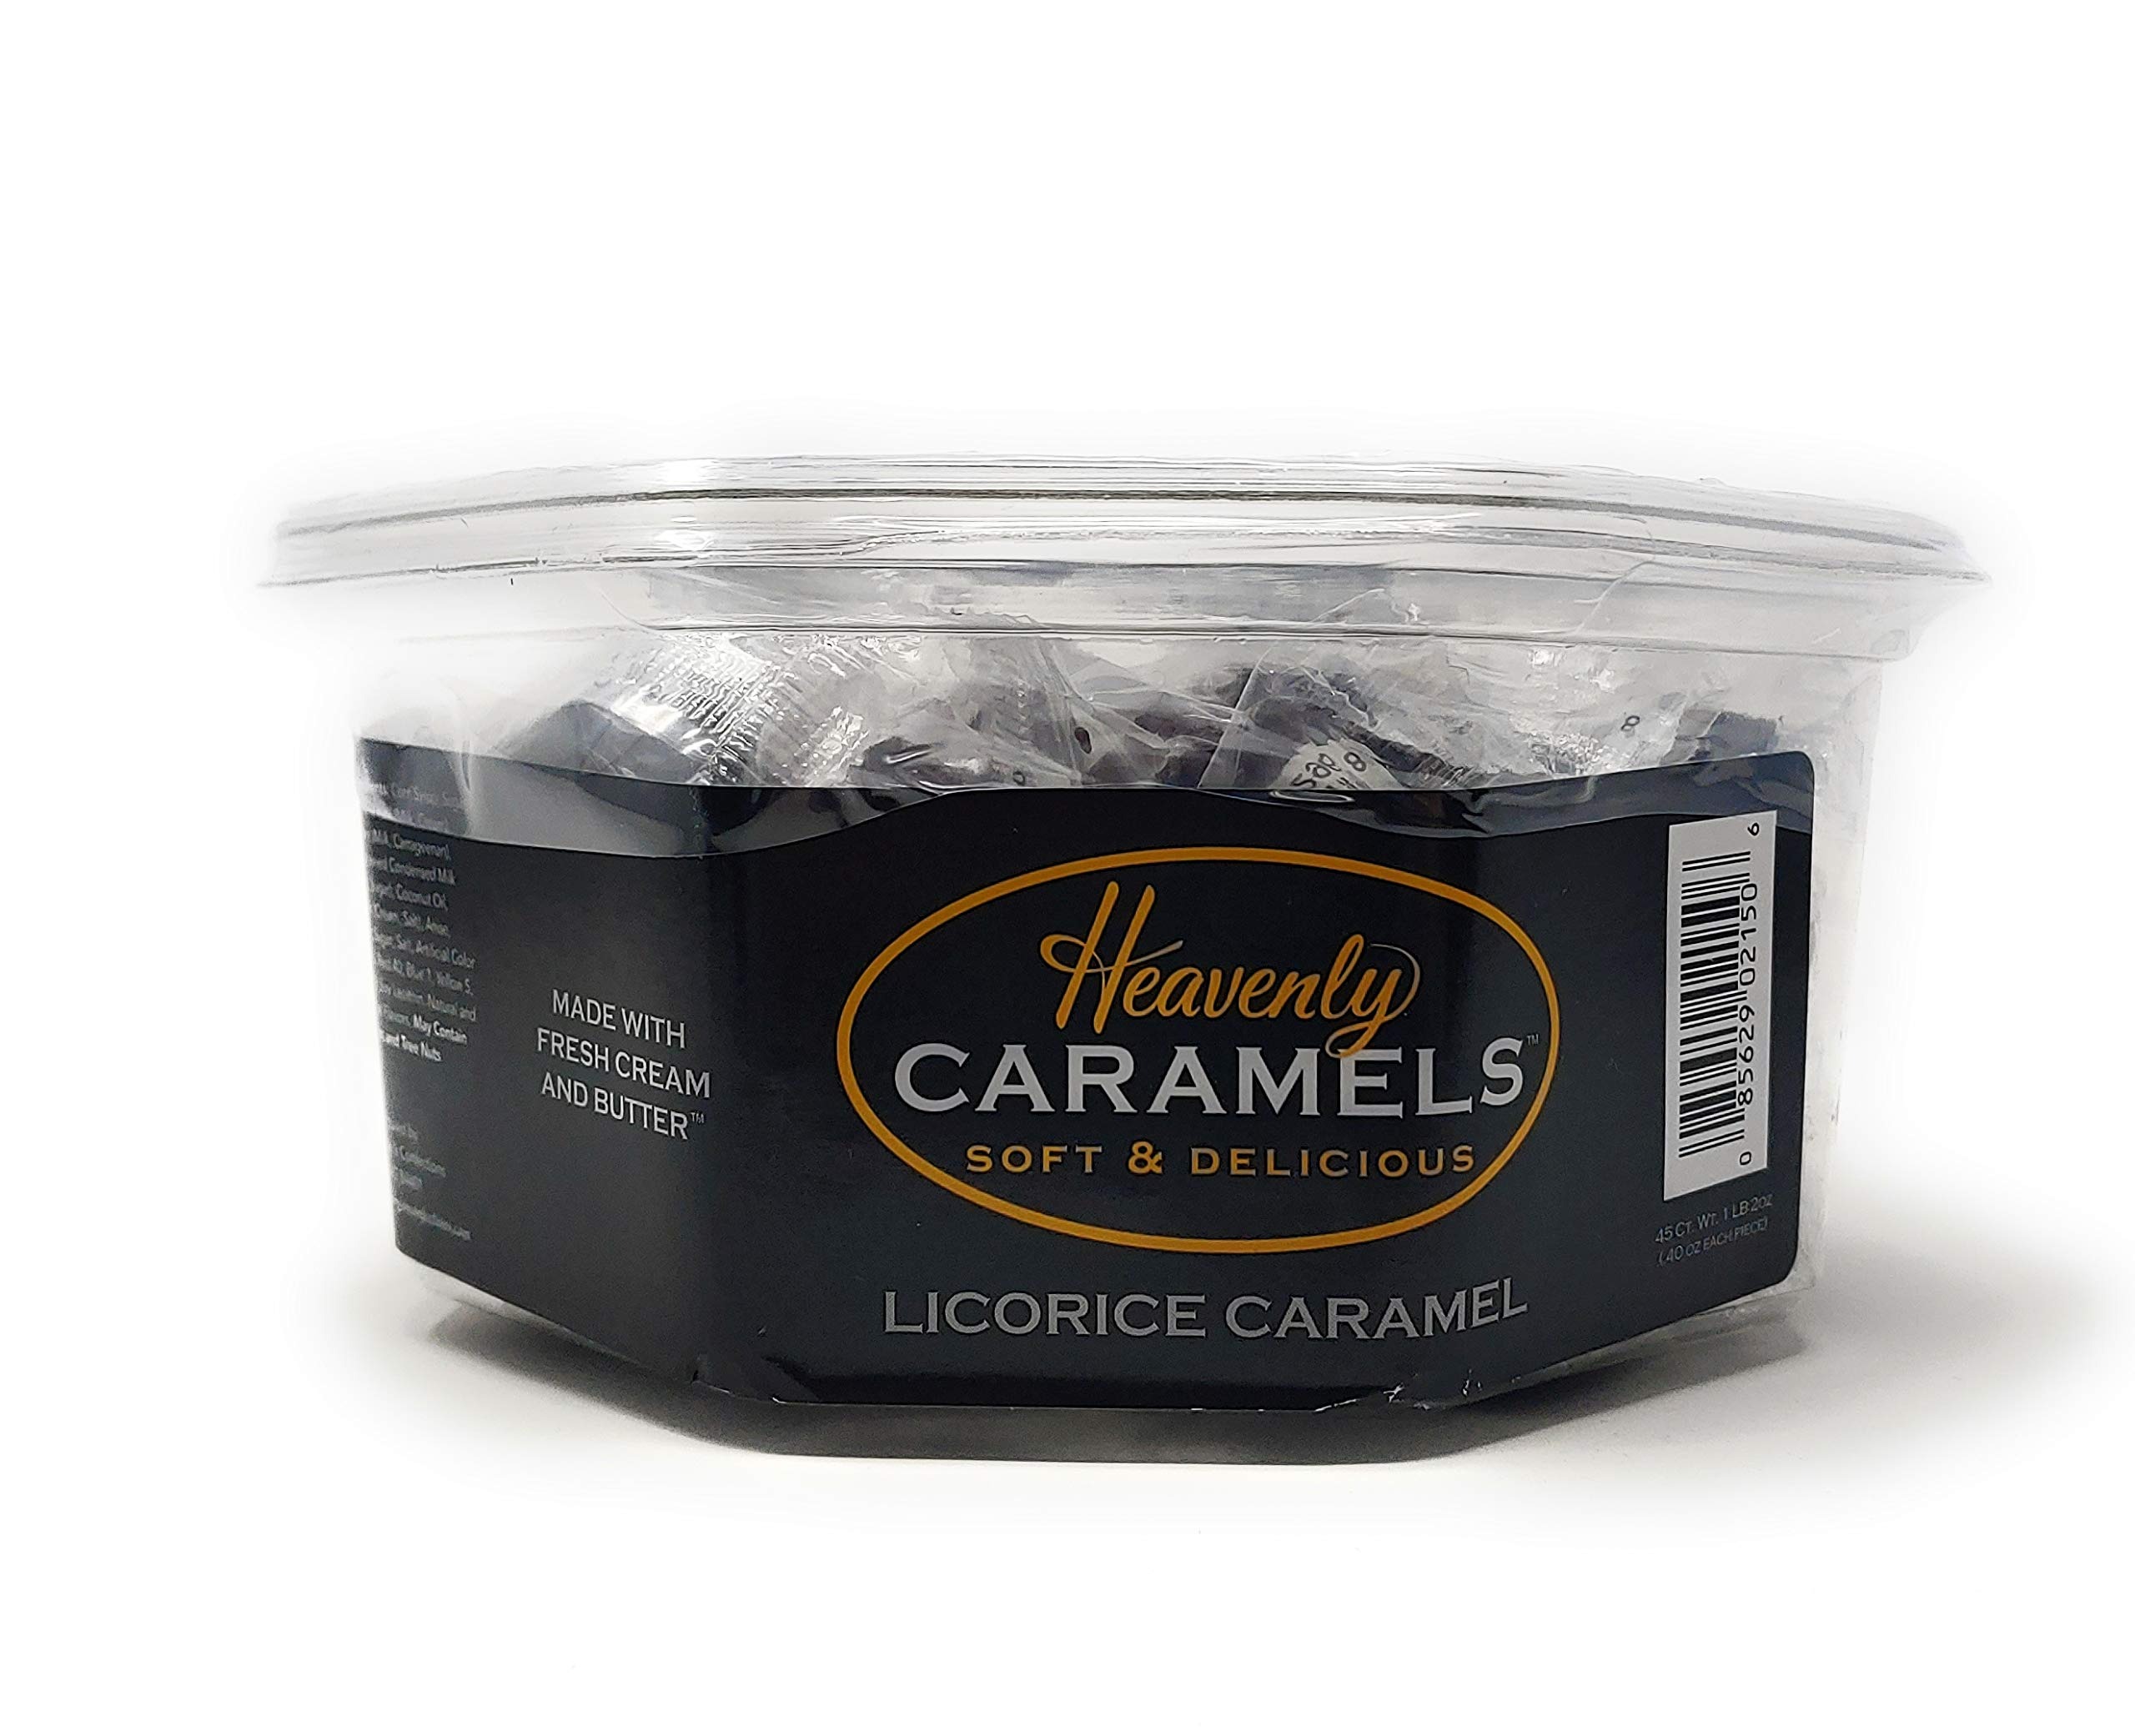
Item Name: J Morgan Confections Heavenly Caramel | Coconut Flavor | 45 Count Tub | Gourmet Soft and Chewy Butter Caramel Candies | Hand-Crafted Golden Treats
Bullet Point 1: J Morgan Confections Heavenly Caramels, Coconut flavor (1 lb. 2 oz, 45 ct, Single-Pack). Gourmet, artisan soft and chewy butter caramels, individually wrapped. Creamy and smooth old-fashioned caramel candies, small batch hand-crafted golden caramel treats.
Bullet Point 2: Source – J Morgan has been creating the most delectable and rich specialty confections and truffles for over half a century. Founded in the scenic state of Utah, J Morgan selects only the highest quality ingredients to craft our old-fashioned style gourmet confections. We use an original and authentic caramel recipe and crafting method to create the finest and tastiest sweet caramel candies.
Bullet Point 3: Process/Flavor – Rich butter, fresh cream and sweet sugar are heated and blended at precise temperatures in small batches to create the most delightful soft and chewy caramel treat. The mixture is stirred until the desired golden color and smooth, creamy consistency is successfully achieved. Flavoring is infused into the mixture as it cools for ultimate flavor retention. The specialty caramel apple flavor is popular for its absolutely scrumptious and mouthwatering taste of caramelized apples.
Bullet Point 4: Features – Slow caramelization is what makes these unique caramels intensely sweet with an unforgettable melt-in-your-mouth sensation. Our 1-pound, 2-ounce specialty tub contains 45 individually wrapped sweet caramel candies for ultimate convenience and freshness. You’ll find yourself reaching for those creamy caramel treats whenever you’re looking for something satisfying to suck or chew.
Bullet Point 5: Uses – J Morgan’s Heavenly Caramels make an incredible bite-size treat when you’re in need of something comforting and sweet. These old-fashioned style caramels can be enjoyed as candies, or used for desserts such as cookies, biscuits, caramel pops, bars, pies and cakes. Melt some down as a mouthwatering sauce for homemade caramel-dipped apples or strawberries, or to drizzle on pudding, cheesecake, cupcakes or muffins. Treat someone special with these gourmet treats for a memorable gift.
Value: 1.0
Unit: Count

Price: 16.13